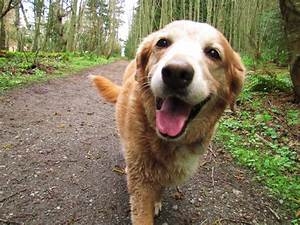
Label: cane